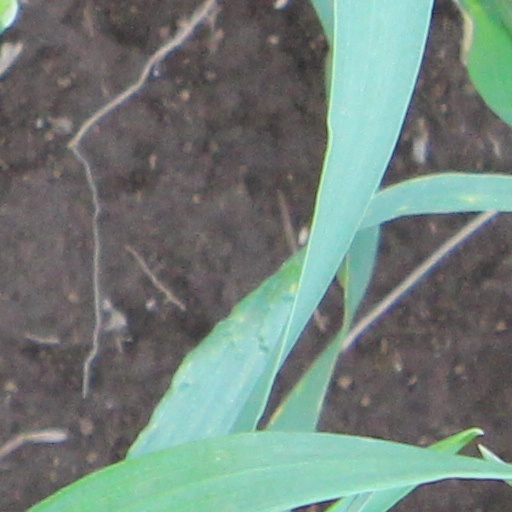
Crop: wheat